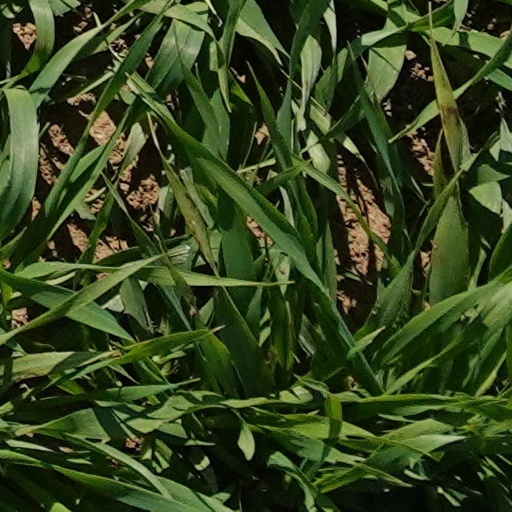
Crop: wheat